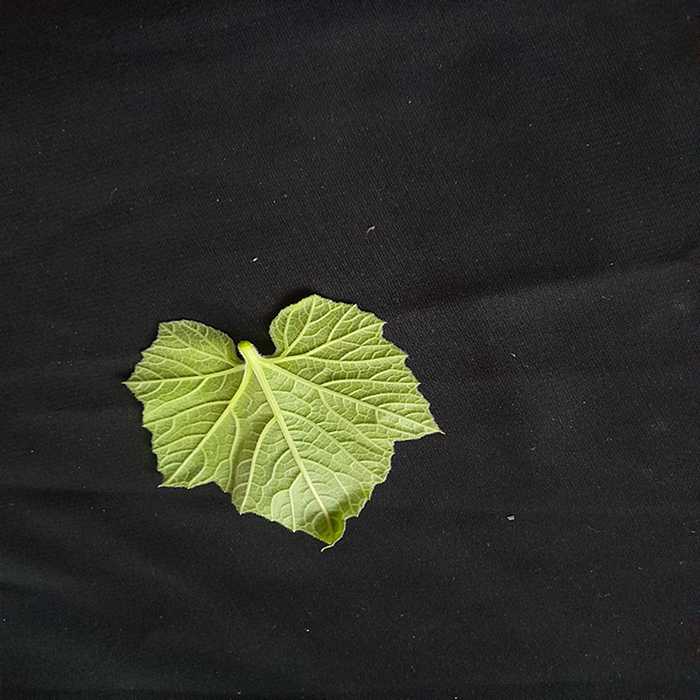
Plant: Bottle gourd
Label: Fresh leaf